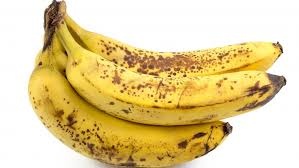
Label: banana